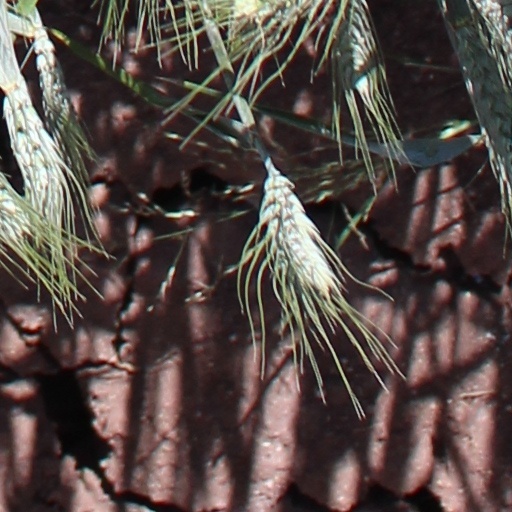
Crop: wheat